Oda Schottmüller

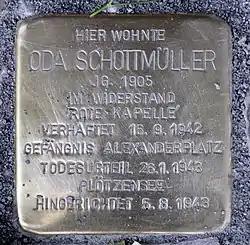
A Stolperstein or stumbling block memorial to Oda Schottmüller that is located at Reichsstraße 106, Berlin-Westend, Germany

On 16 September 1942, Schottmüller was arrested at her studio and sent to a holding cell in the prison on Alexanderplatz. She was accused of using her studio to host a radio set, which she denied. In January 1943, she was sentenced to death by the Reichskriegsgericht "for aiding and abetting the preparation of a treasonable enterprise and enemy favouritism". Due to the number of executions that were being conducted, Schottmüller had to spend two months in solitary confinement. In March 1943 Schottmüller was sent to Plötzensee Prison for six weeks before being sent to the Barnimstrasse women's prison. While in the women's prison she petitioned Hitler for a pardon which was rejected on 21 July 1943. On 5 August 1943, she was executed by guillotine in Plötzensee Prison.